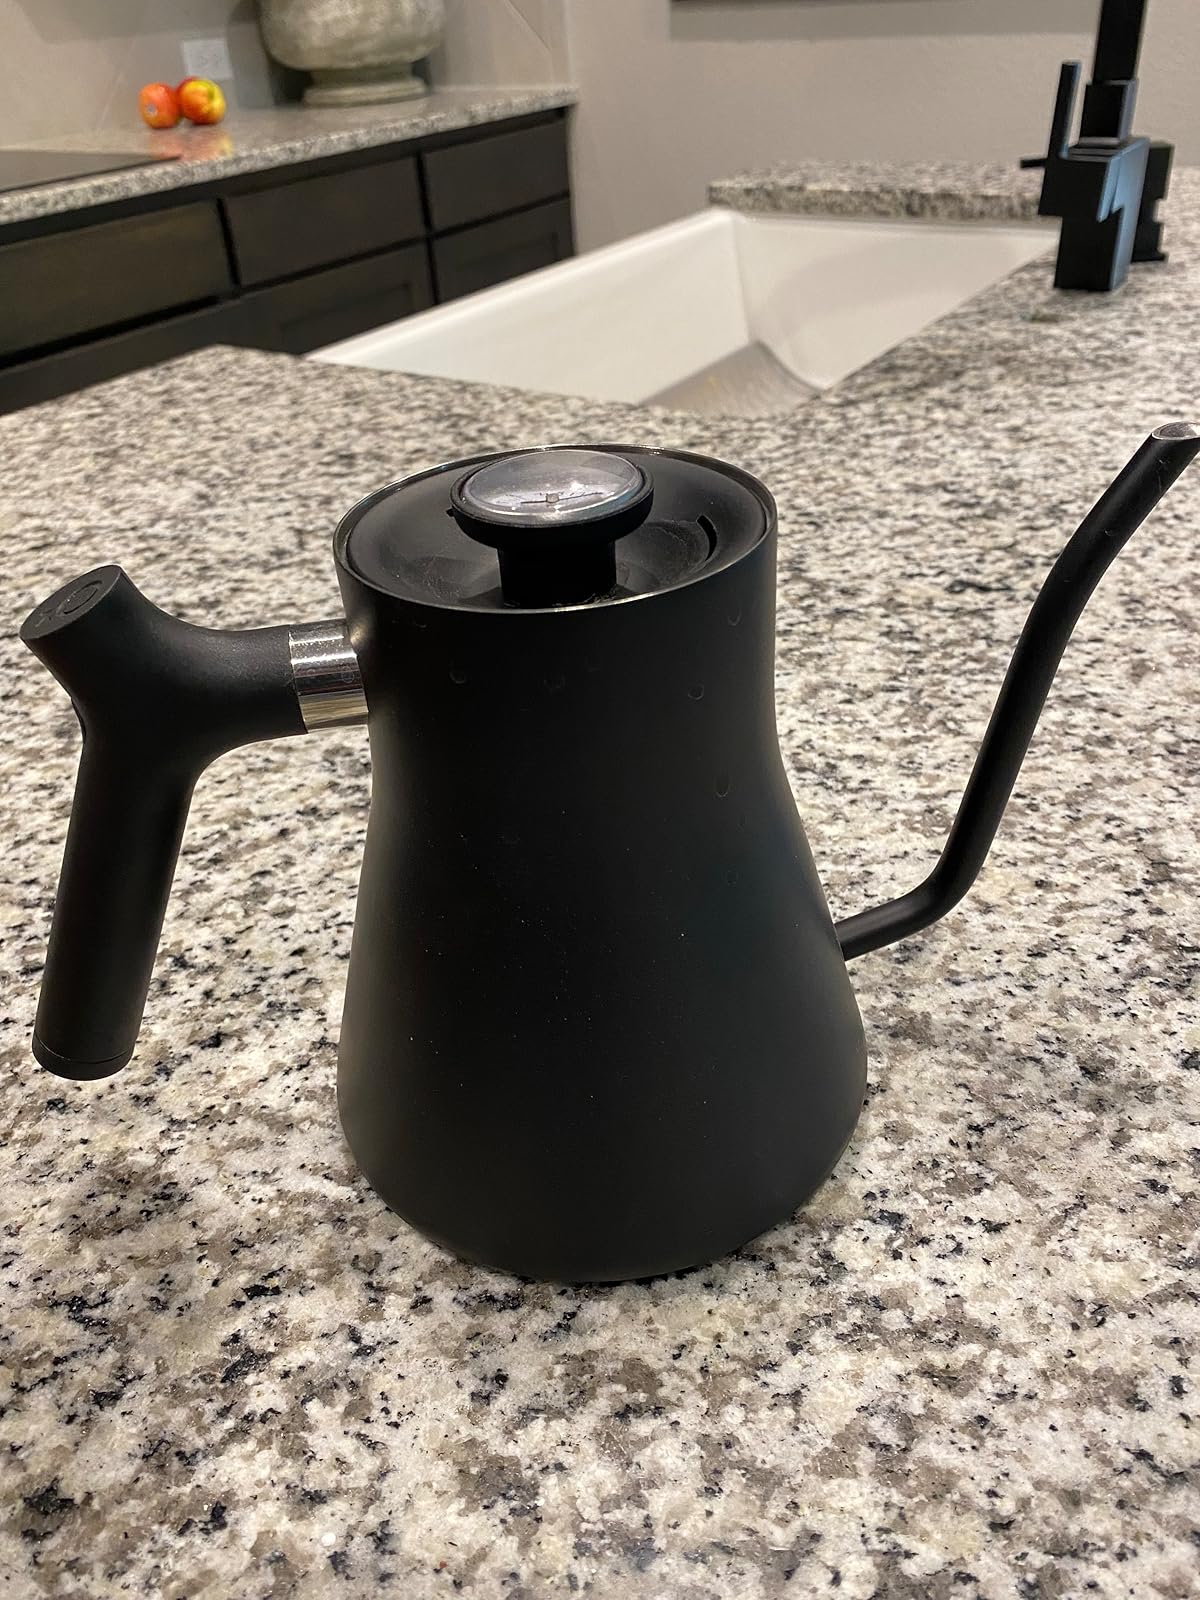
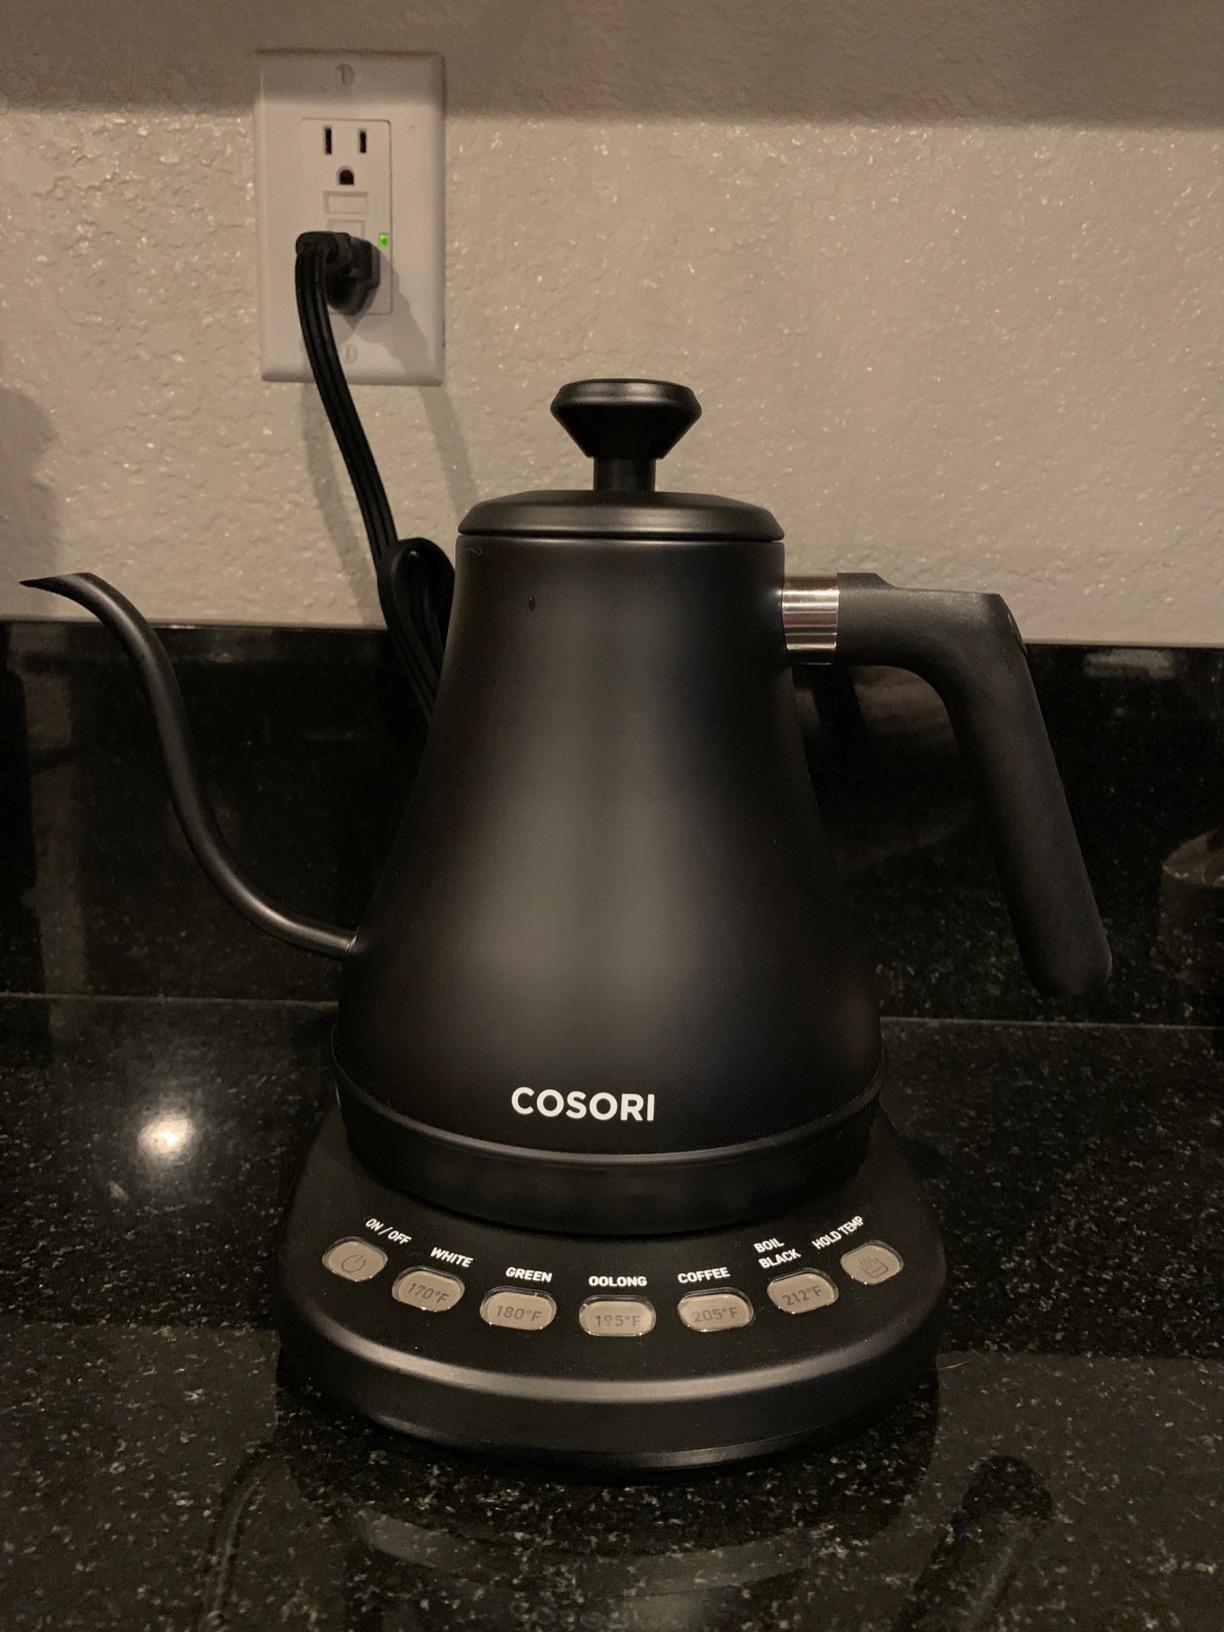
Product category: items_kettle
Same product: no